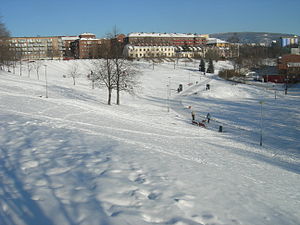
Sagene
Myraløkkaparken ved Akerselven.
Sagene er en administrativ bydel i Oslo, Norge. Bydelen har 45.089 indbyggere og et areal på 3,1 km².